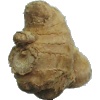
Label: ginger_root